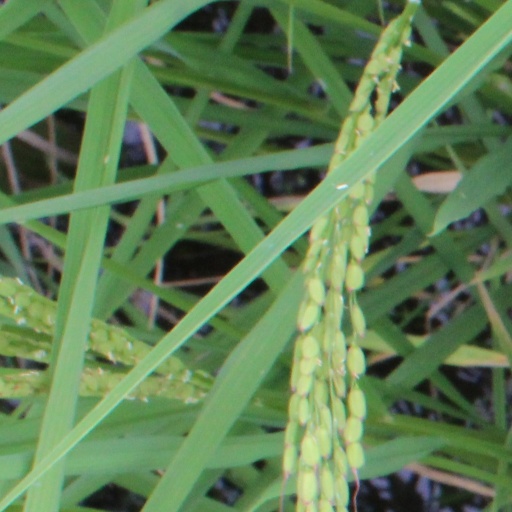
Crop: rice